Eden House Hotel, Grantham

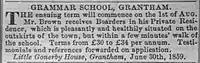
Advertisement in 1859 for boarders in Little Gonerby House (now Eden House Hotel)

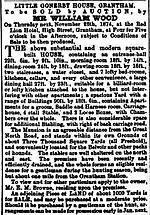
Advertisement for the sale of Little Gonerby House in 1874

The first recorded resident was Edward Montague Browne. He was a teacher at the Grantham Grammar School (now The Kings School). He was born in 1824 in Froxfield in Wiltshire. After working at the Rossell School in Lancashire he came in 1854 to Grantham to teach. He married in 1857 Mary Walkington who was the daughter of the very wealthy banker and landowner William Walkington of Grantham. Shortly after this he moved into Little Gonerby House now Eden House Hotel). As the house was so large he took boarders from the Grammar School in which he was teaching. An advertisement in 1859 for this service is shown. The family received boarders until 1874 when the house was sold. The advertisement describing the property is shown.